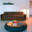
Label: couch